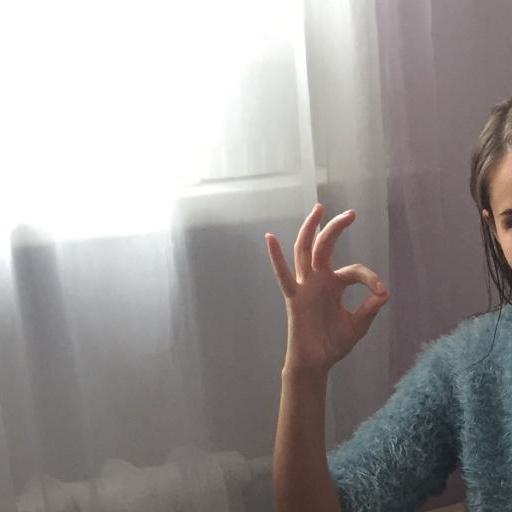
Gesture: ok